Makati–Taguig boundary dispute

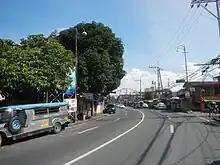
The section of J.P. Rizal Avenue passing through the Embo barangays is now included in Taguig's exemption from the MMDA's expanded number coding scheme and is now under the jurisdiction of DPWH Metro Manila 1st District Engineering Office.

Due to the nature of the case, the Supreme Court decision favoring Taguig in the territorial dispute does not take into consideration the properties built in the Embo barangays using Makati funds. An injunction was issued by the court in 1994 to Makati so that the city will refrain from building on government lands as long as the case is ongoing. However, Makati asserted that the properties have been awarded by the national government through Proclamation No. 1916, which was signed on October 14, 2009 by President Gloria Macapagal Arroyo. However, subsequent Proclamations after 1994 that granted properties, land and other benefits to Makati in the area could be assailed or invalidated for the same faulty assumption as the 1986 Marcos proclamation. In line with the principle that accessory follows the principal, Justice Secretary Jesus Crispin Remulla stated in a three-page legal opinion dated August 29, 2024, that buildings and structures located within Embo naturally falls within Taguig's jurisdiction. However, the Department of Justice could not conclusively determine whether Makati’s health centers are obliged to pay reimbursements or rent to Taguig until the source of funds for their construction is clearly determined.